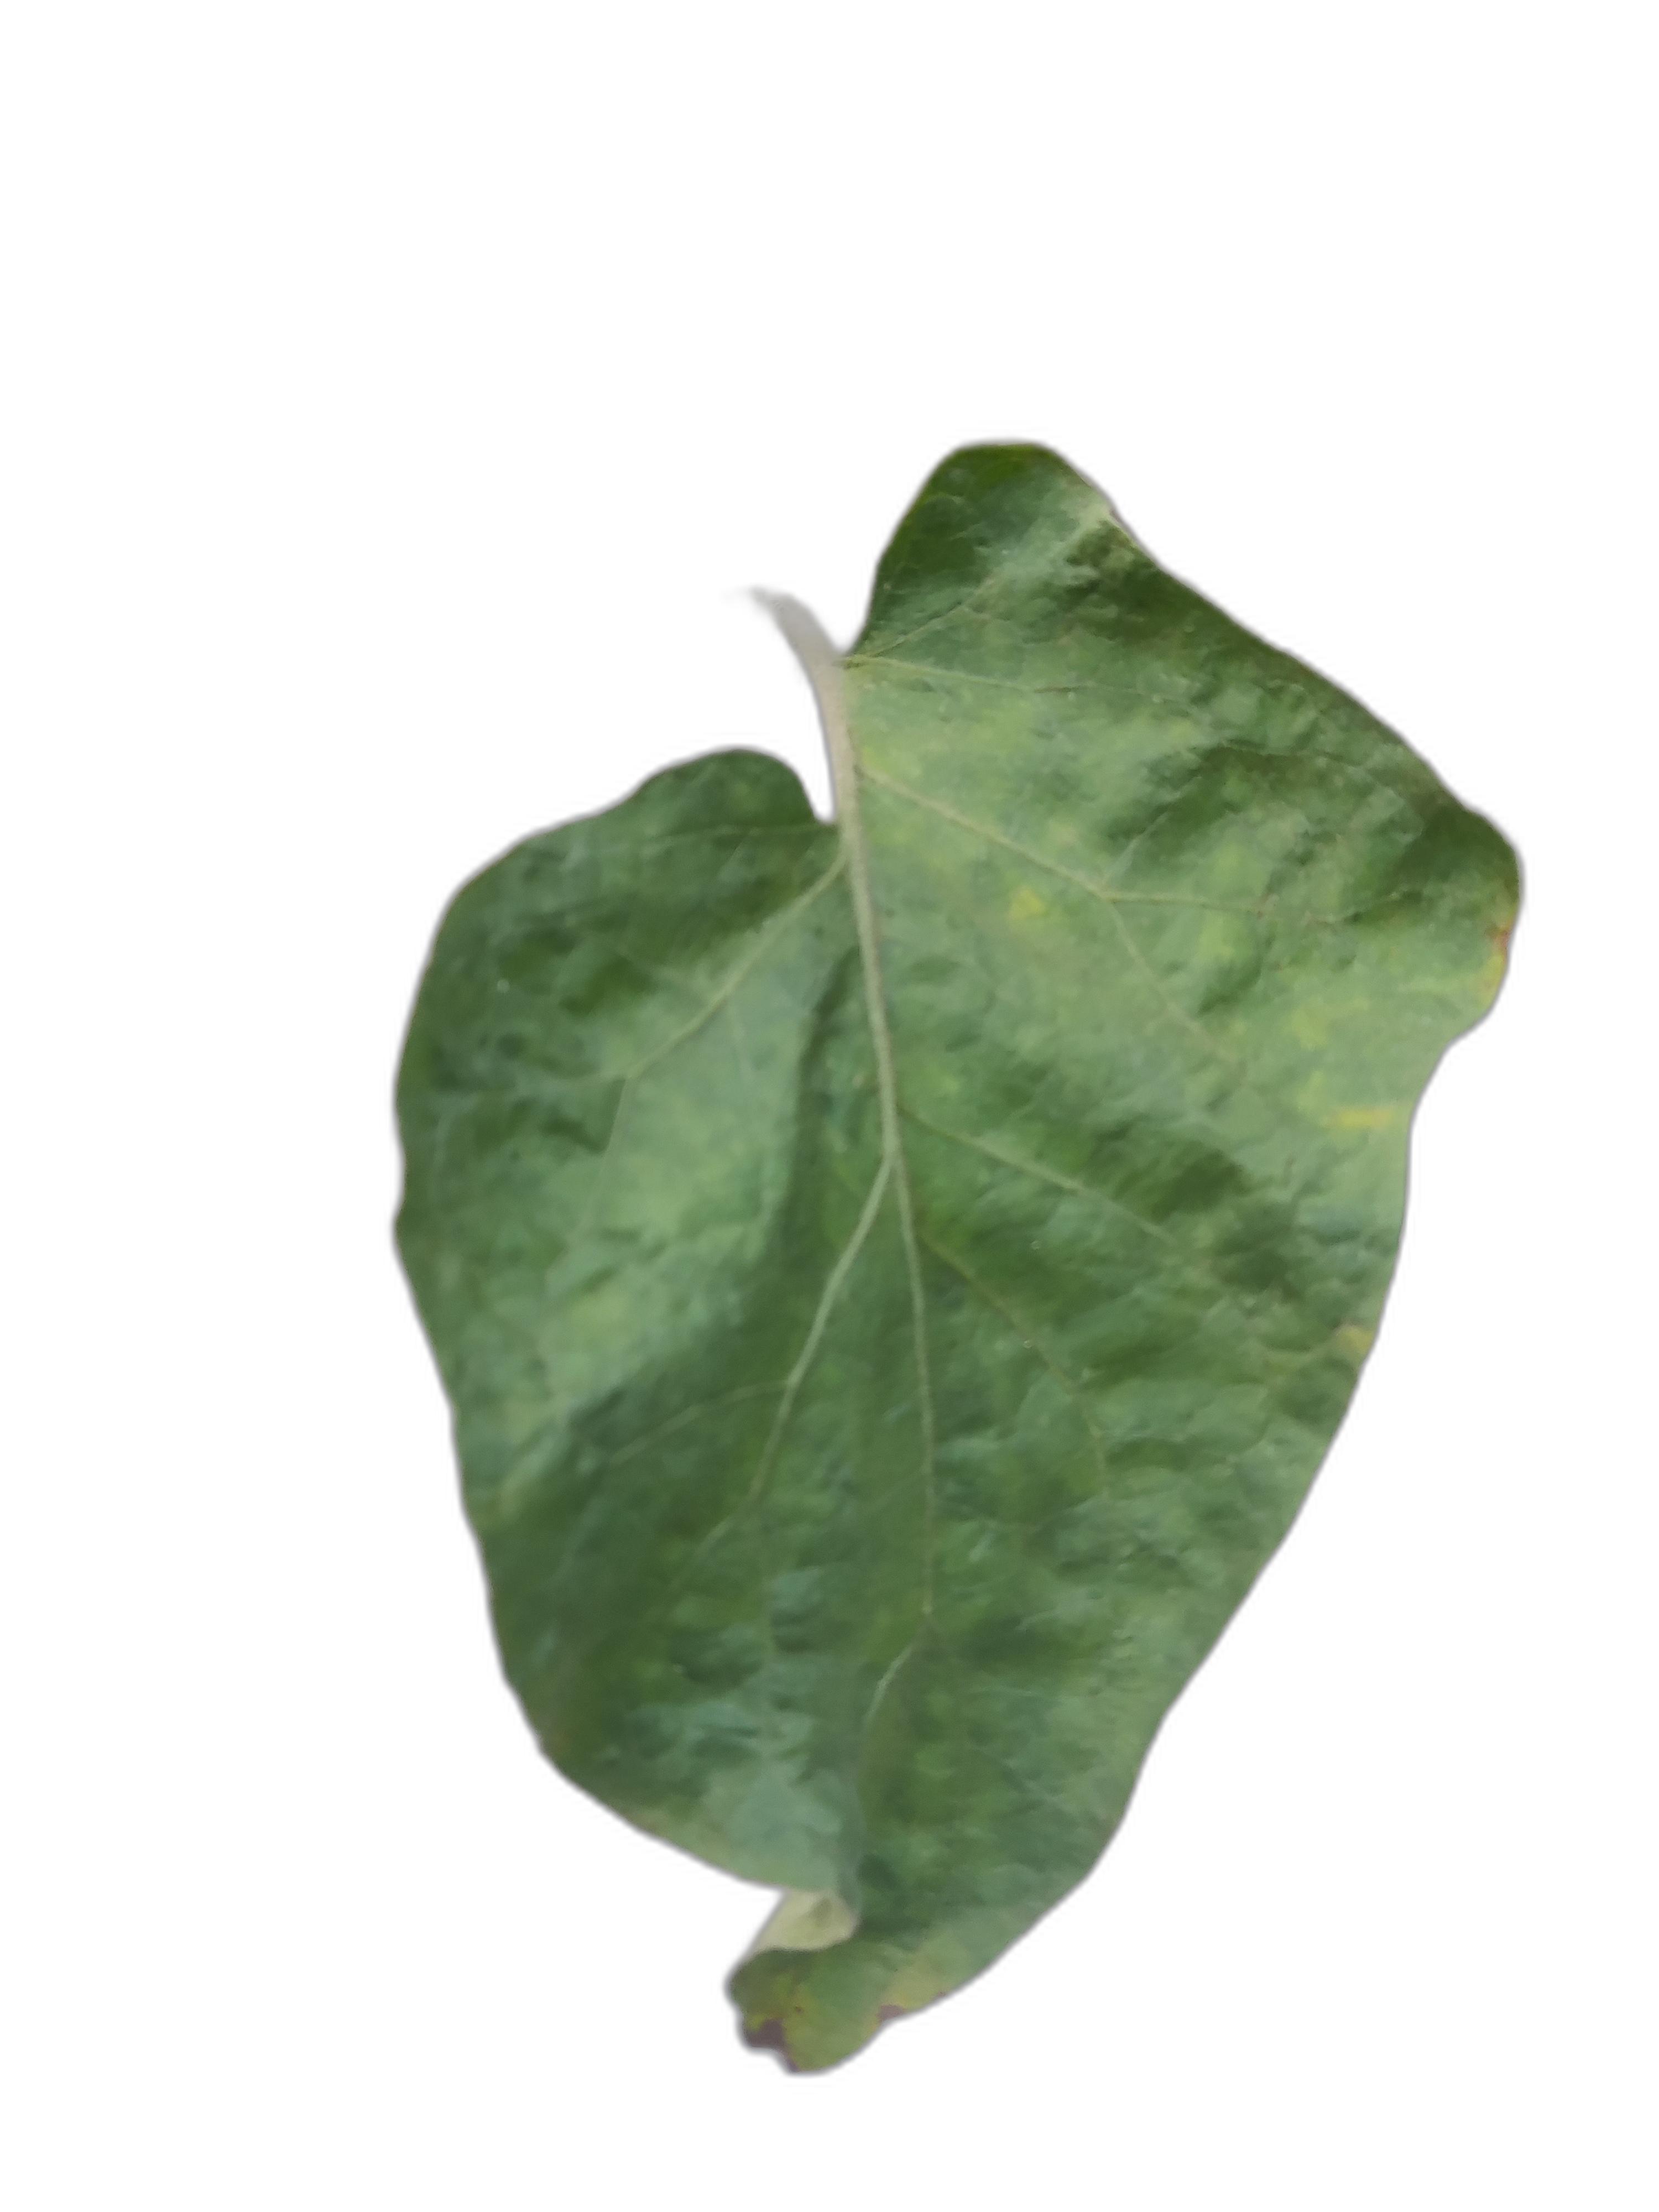
Label: Healthy Leaf